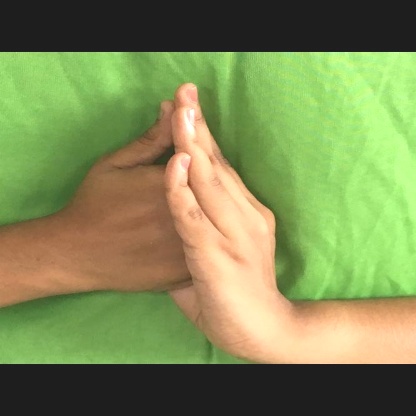
Mudra: Shanka